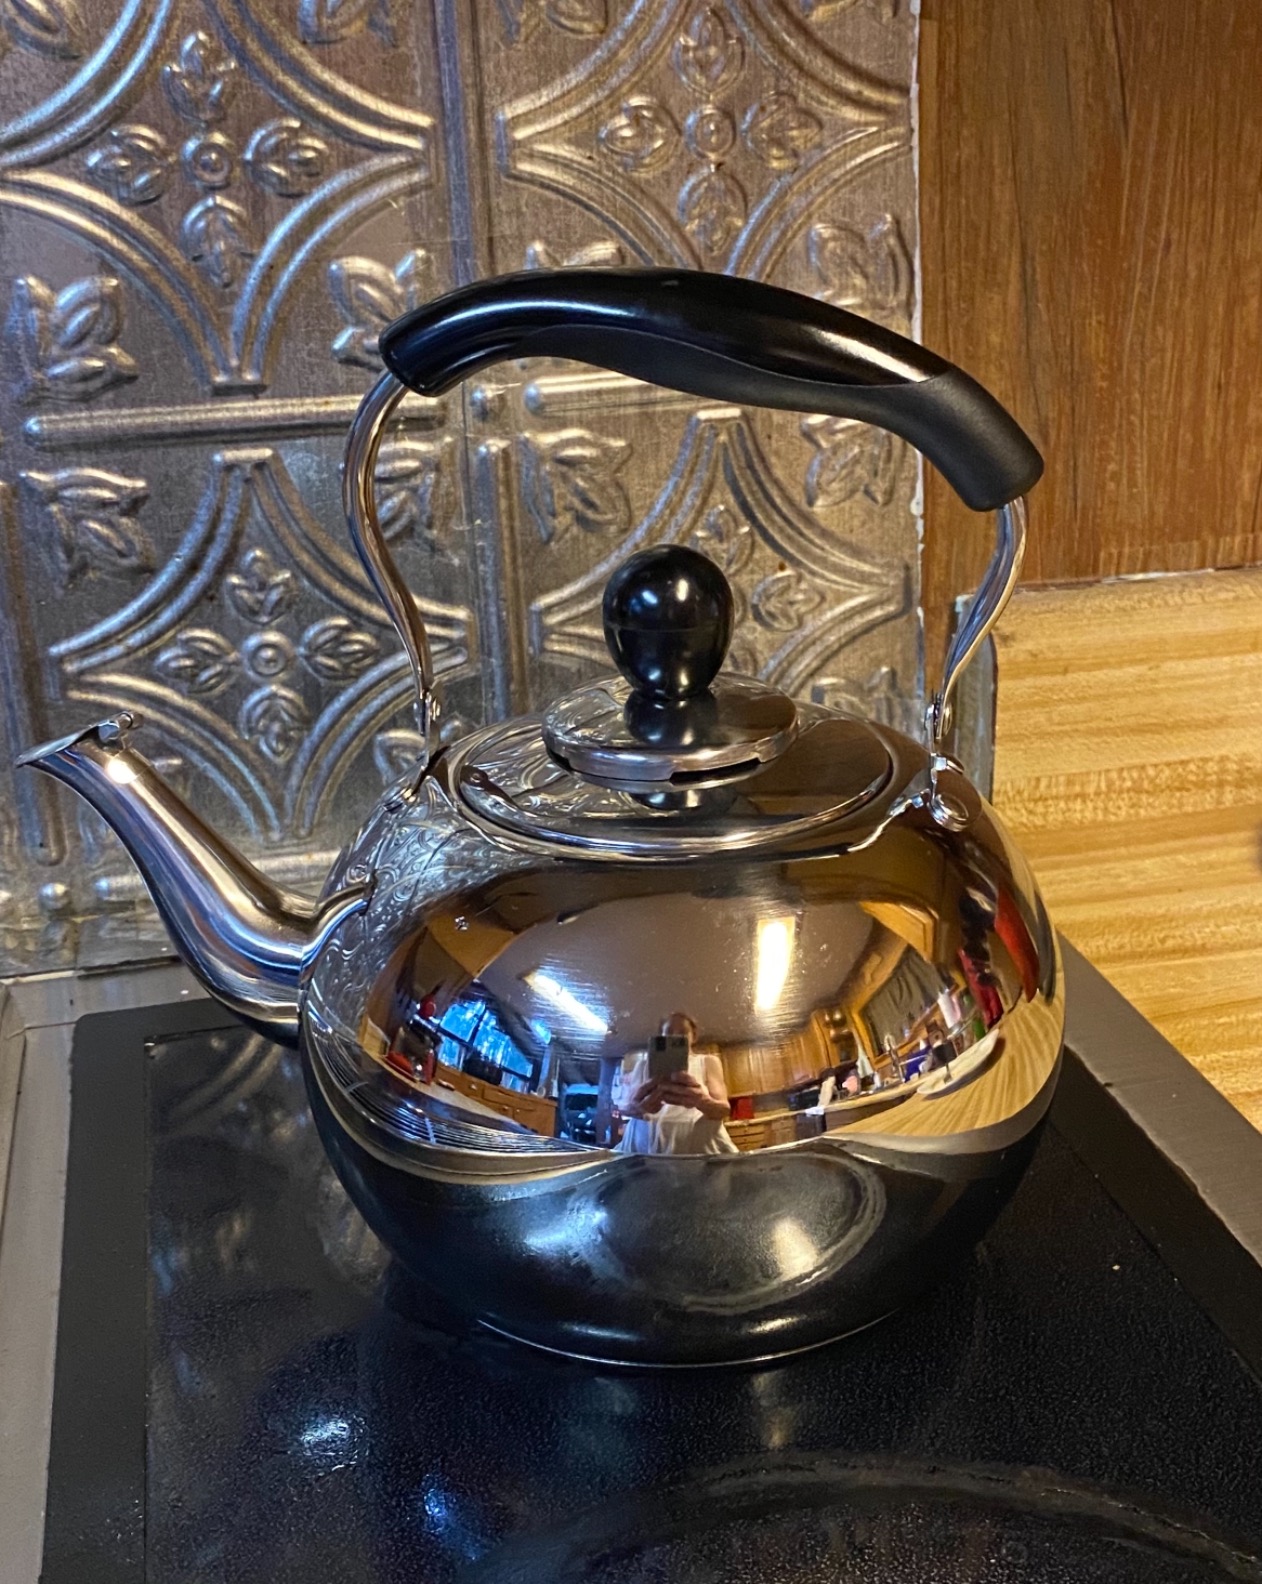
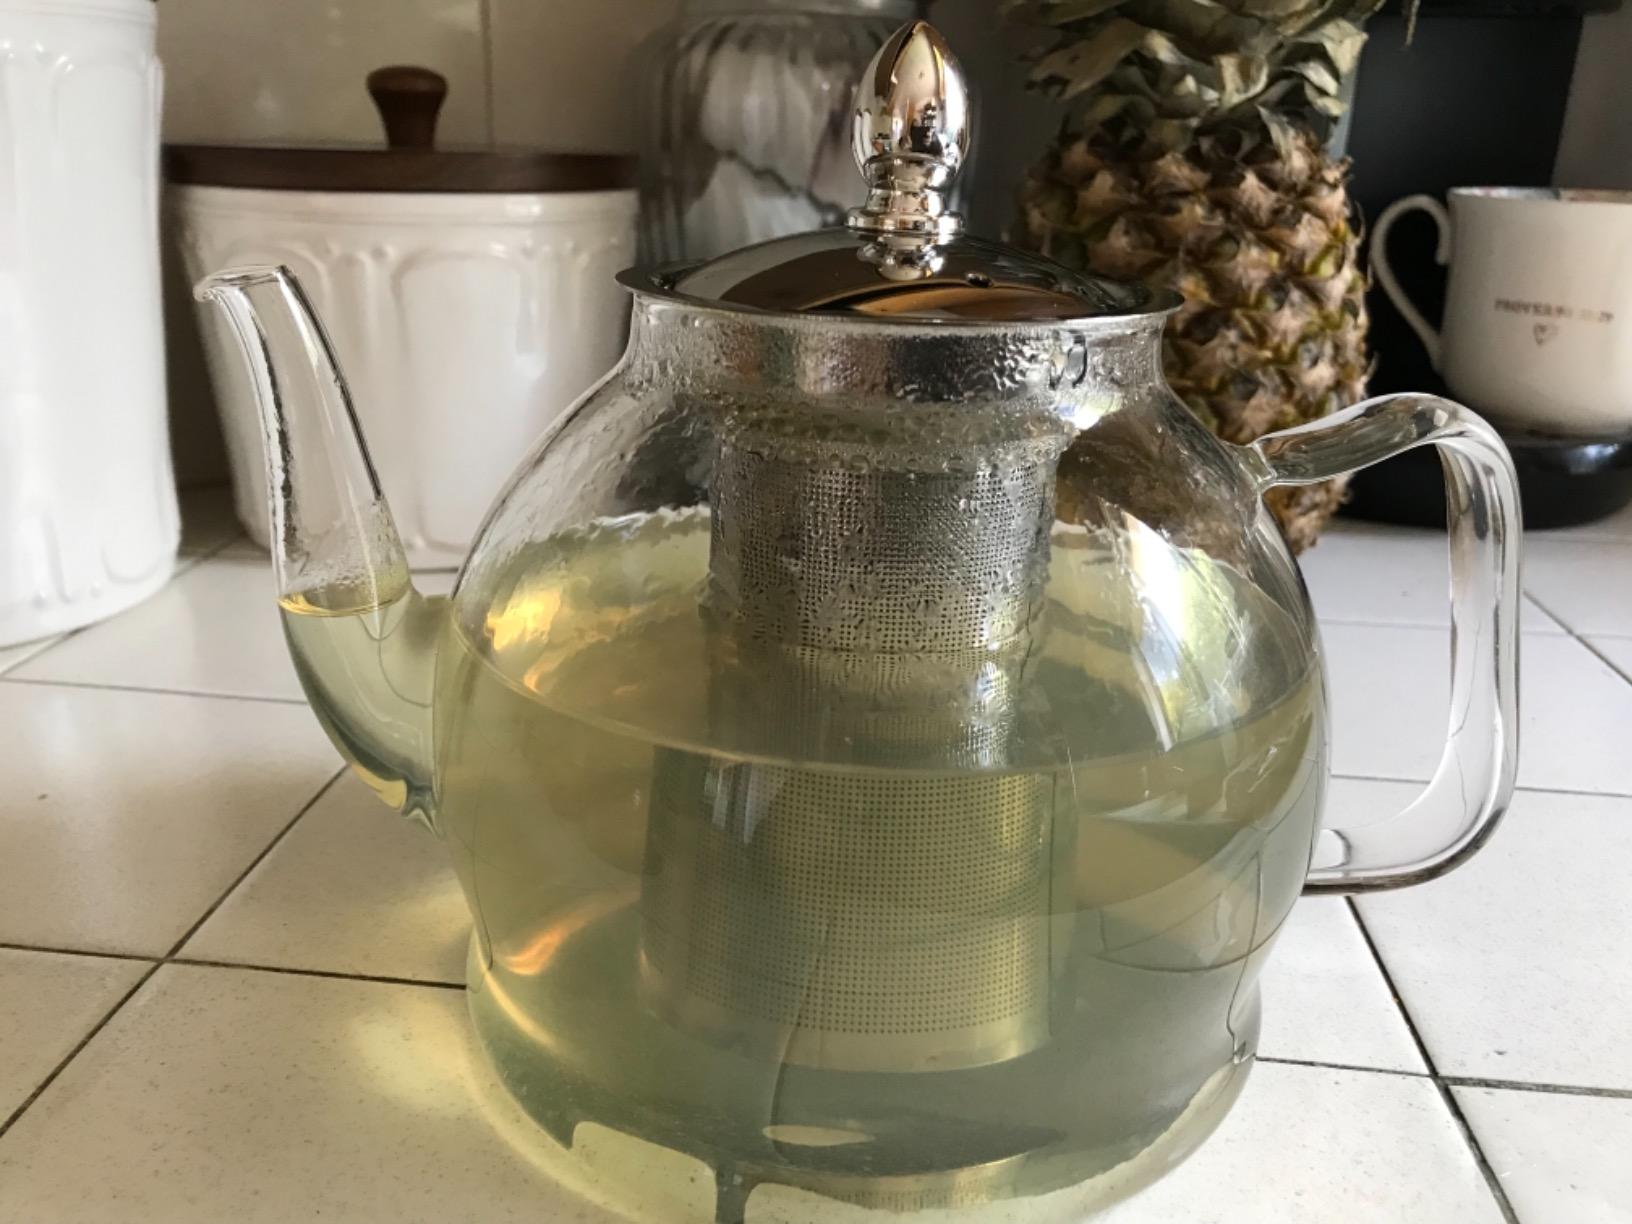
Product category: items_kettle
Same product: no